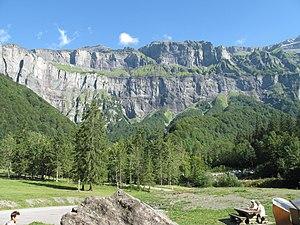
Le cirque du Fer-à-Cheval (Haute-Savoie).
Le cirque du Fer-à-Cheval est situé sur le territoire de la commune de Sixt-Fer-à-Cheval dans le département de Haute-Savoie, dans la vallée du Giffre.